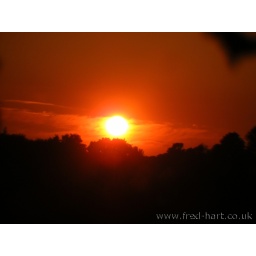
The sun setting over Cirencester during June 2010. Photo taken from my sister's tree house in the back garden!